1926 Isle of Man TT

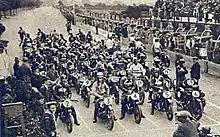
A race start at the 1926 Tourist Trophy

Further changes occurred in the 1926 Isle of Man Tourist Trophy with the scrapping of the Side-Car TT and Ultra-Lightweight TT Races from the lack of entries. Most of the TT Course had now been tarmacked, including the Snaefell Mountain Section. Another change in 1926 was the ban on alcohol based fuels, forcing competitors to use road petrol. Despite these changes the prestige of the Isle of Man TT Races had encouraged the Italian motor-cycle manufacturers Bianchi, Garelli and Moto Guzzi to enter.